Wireless Technology Industry Association

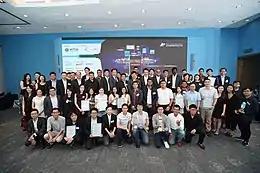
Asia Smart App Awards 2019 at Cyberport

The Wireless Technology Industry Association (WTIA) is a non-profit trade association based in Hong Kong to promote the development, usage and awareness of wireless technology applications in Hong Kong; and to enhance communication and partnership between different types of companies in the wireless technology industry.